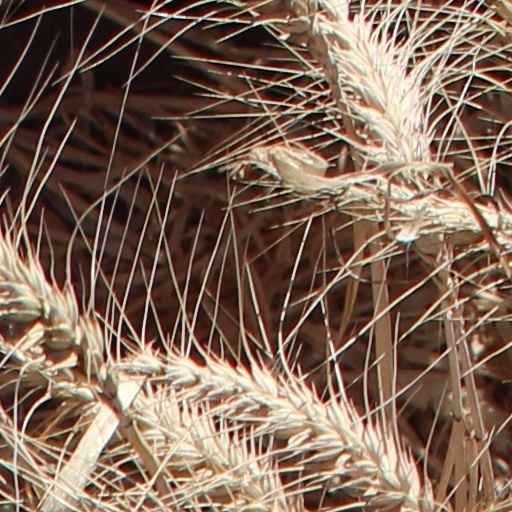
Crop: wheat